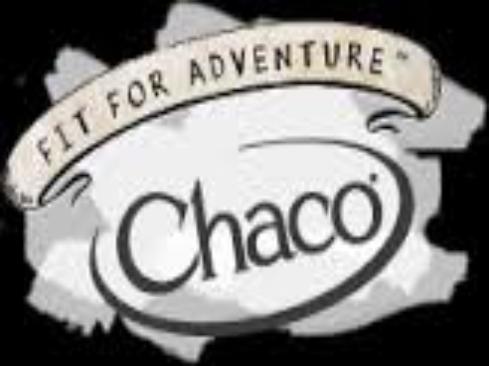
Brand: Chaco
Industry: Clothes